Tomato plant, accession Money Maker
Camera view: tilt-top (135 deg); turntable rotation: 60 degrees
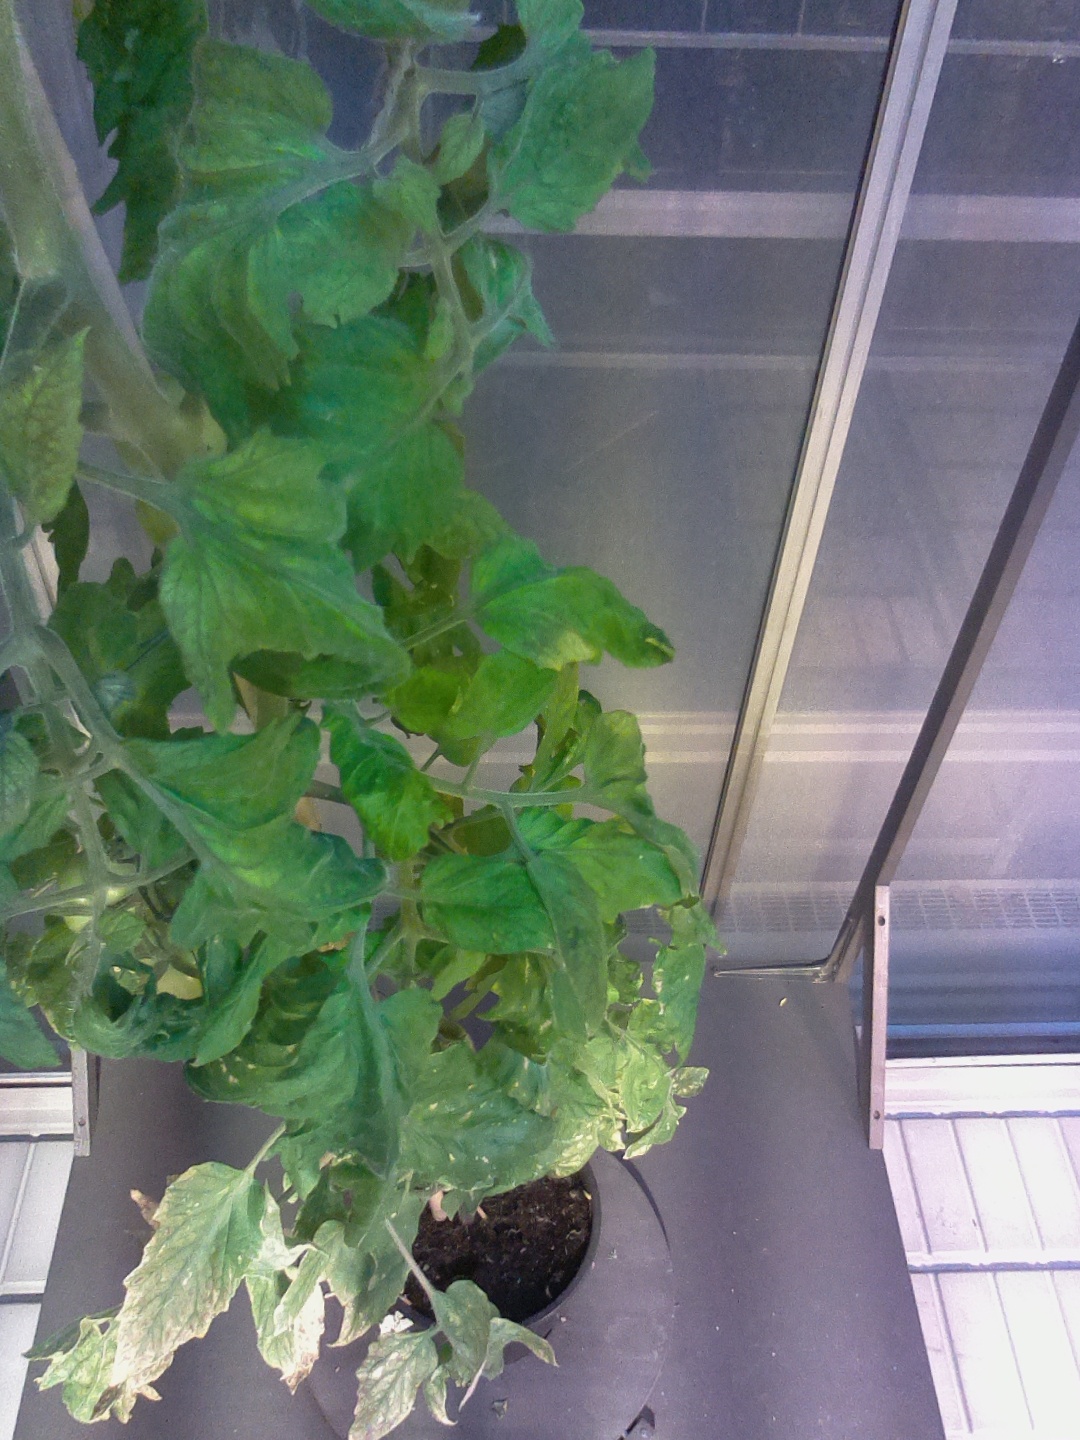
BBCH growth stage 78: 80% -90% of final fruit size